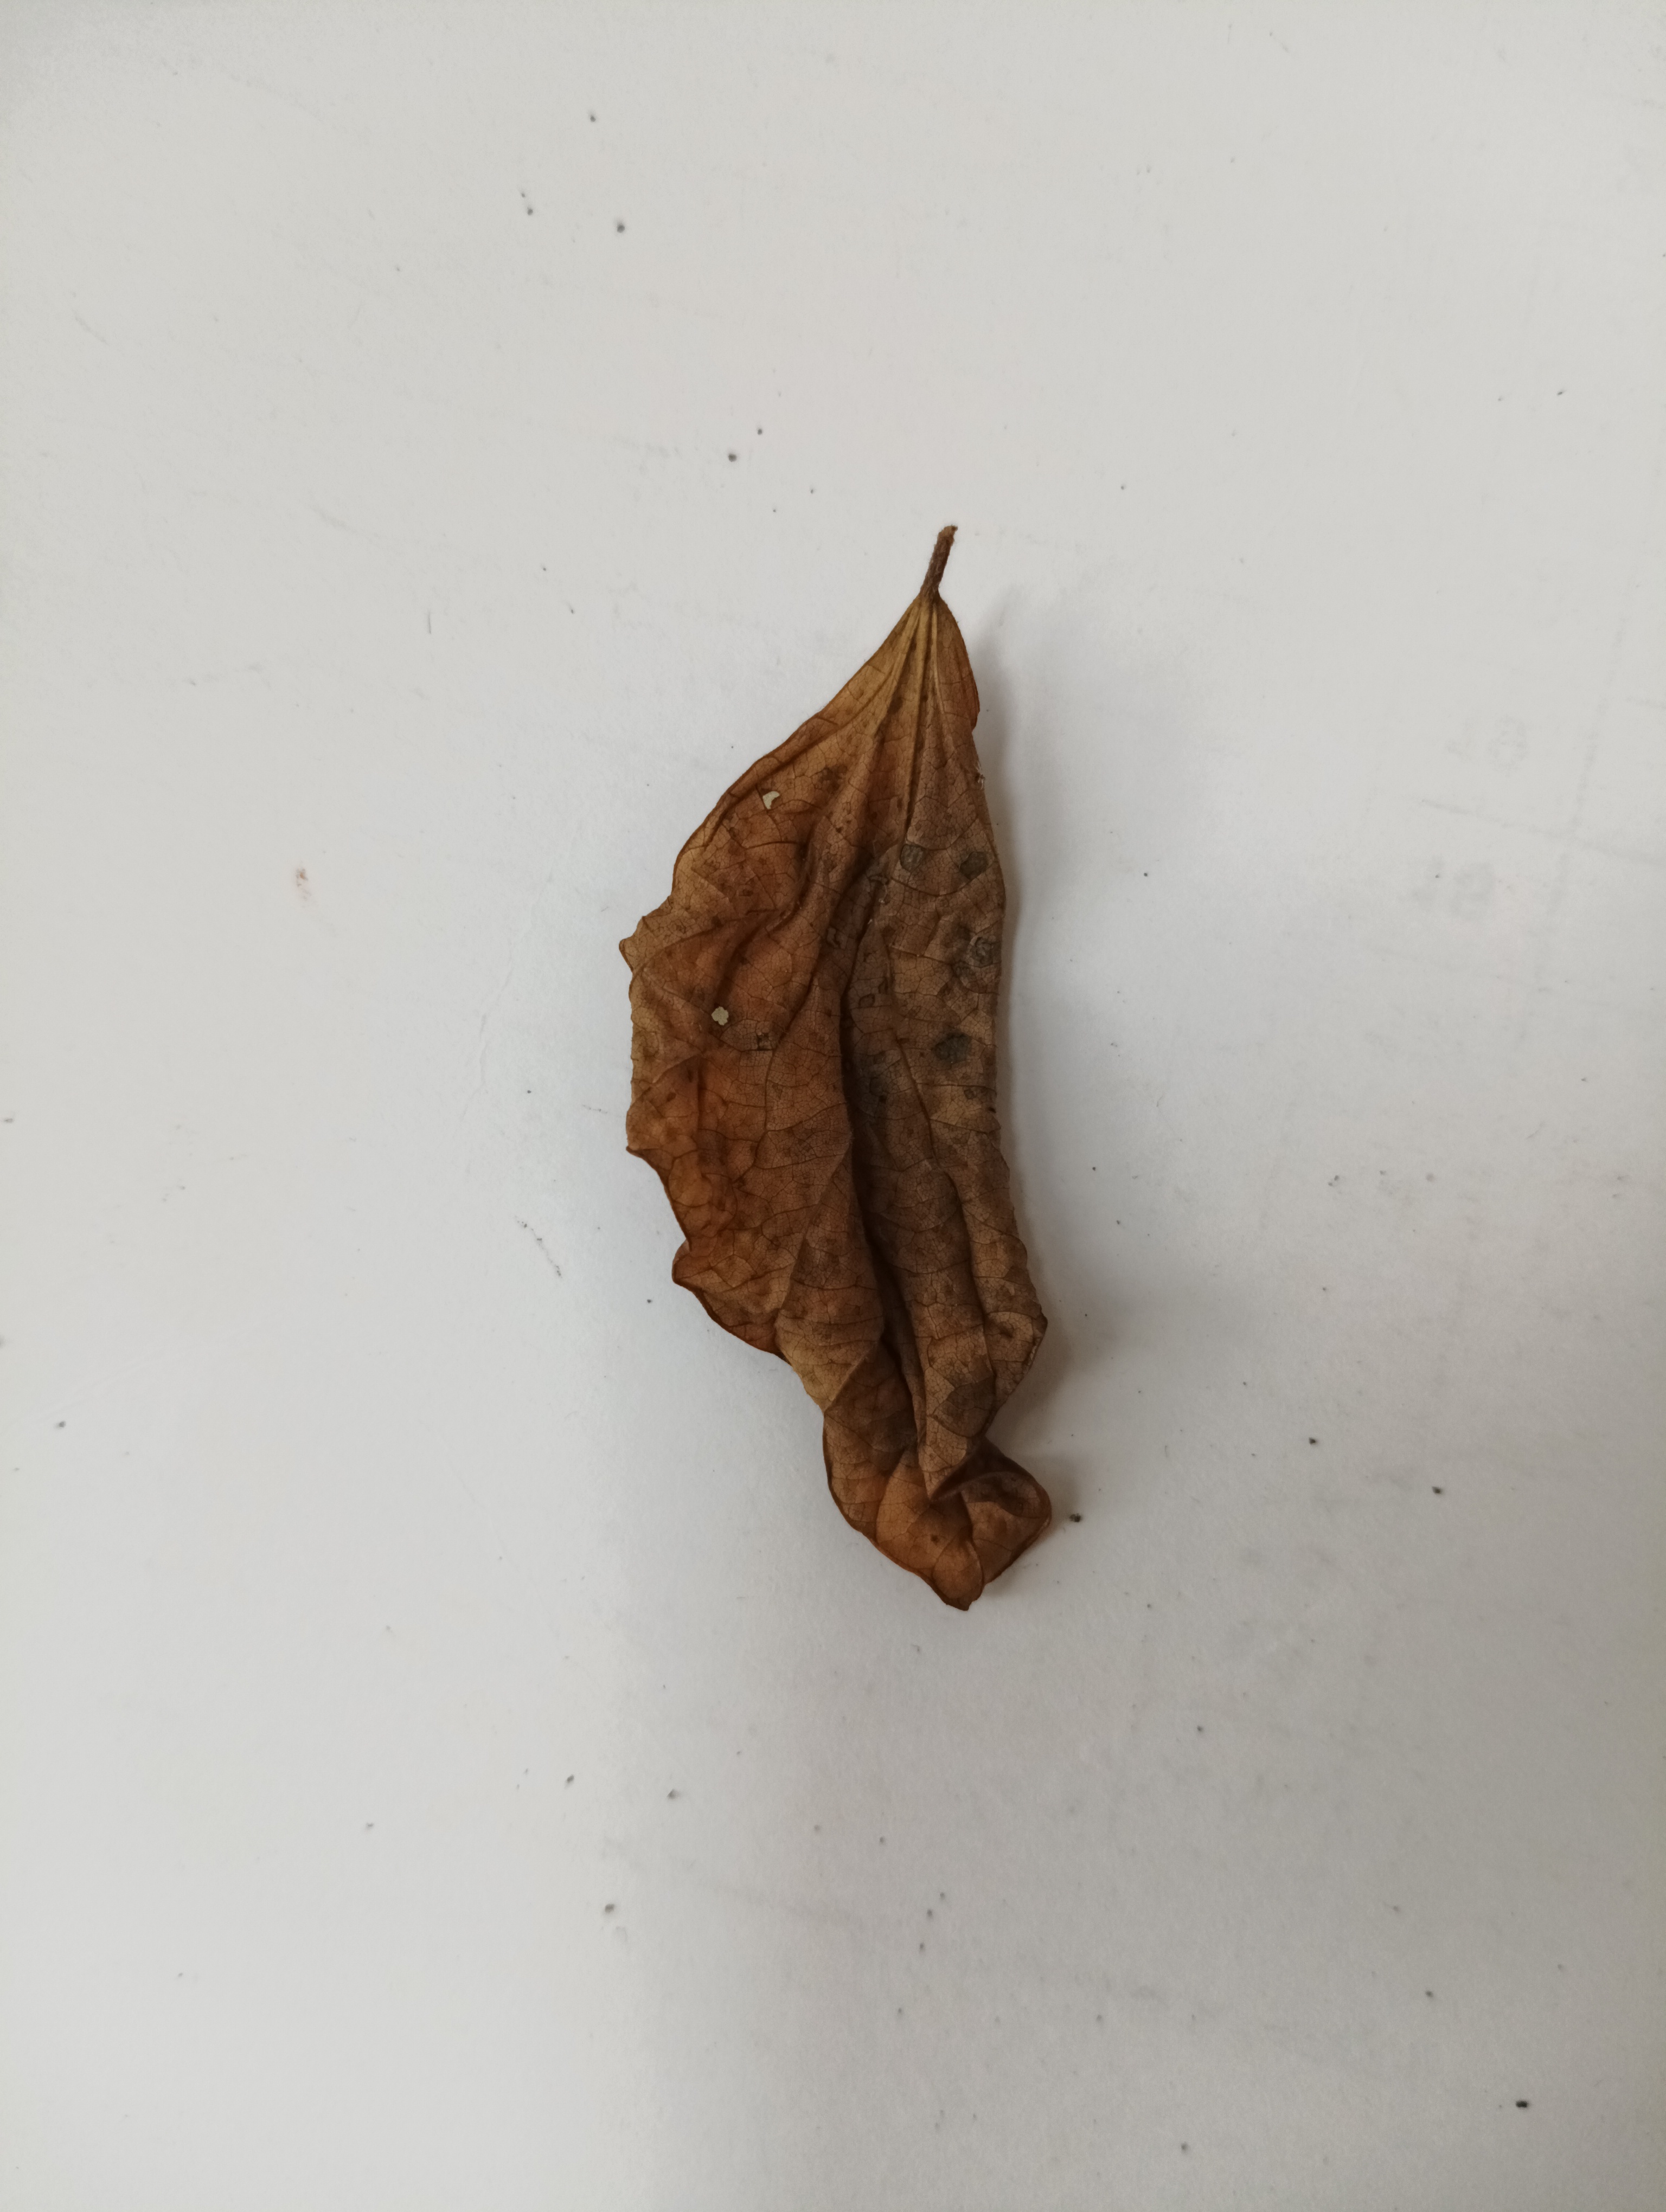
Label: Dry_leaf